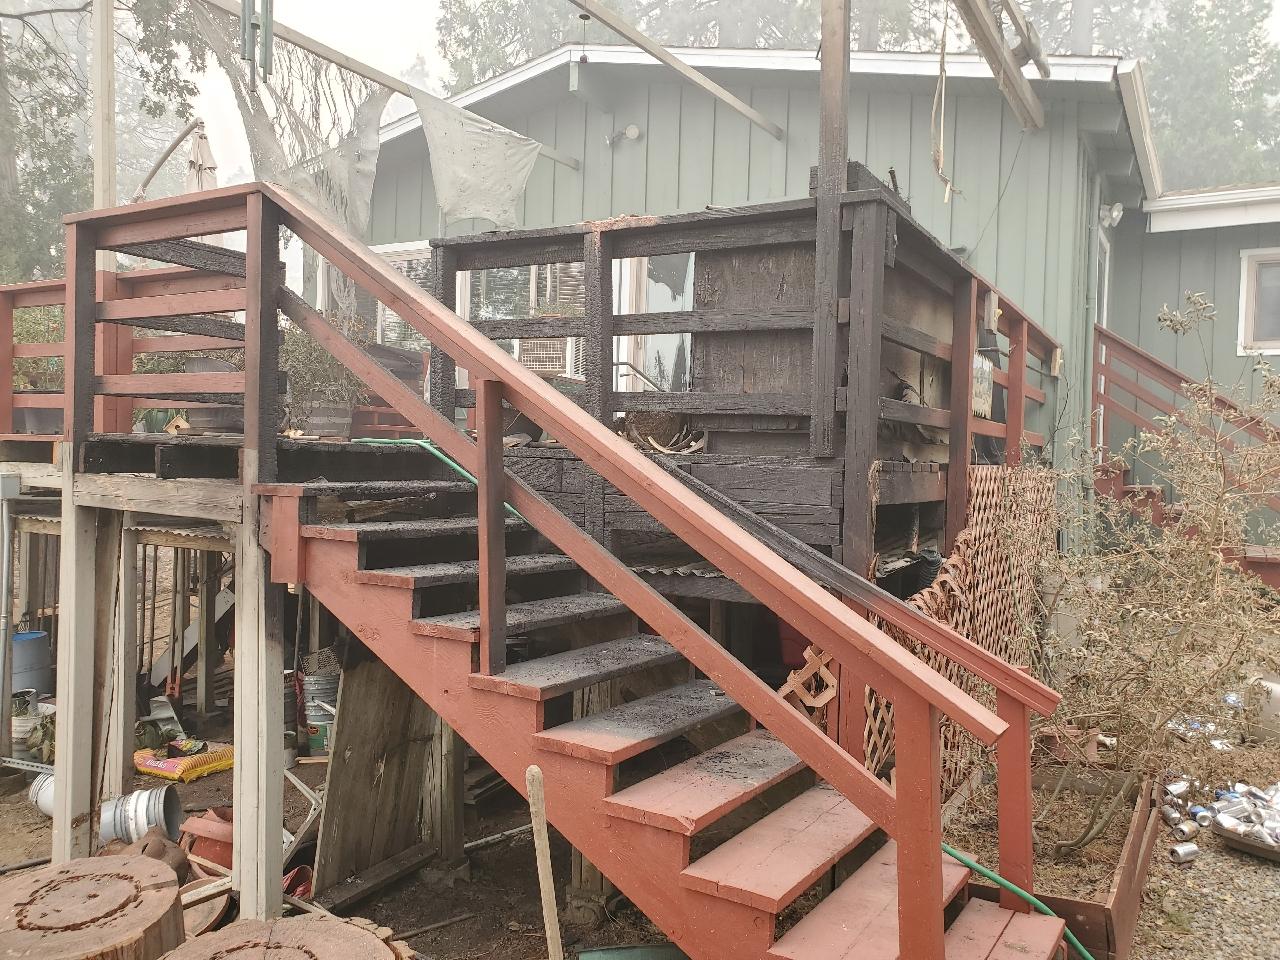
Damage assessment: minor